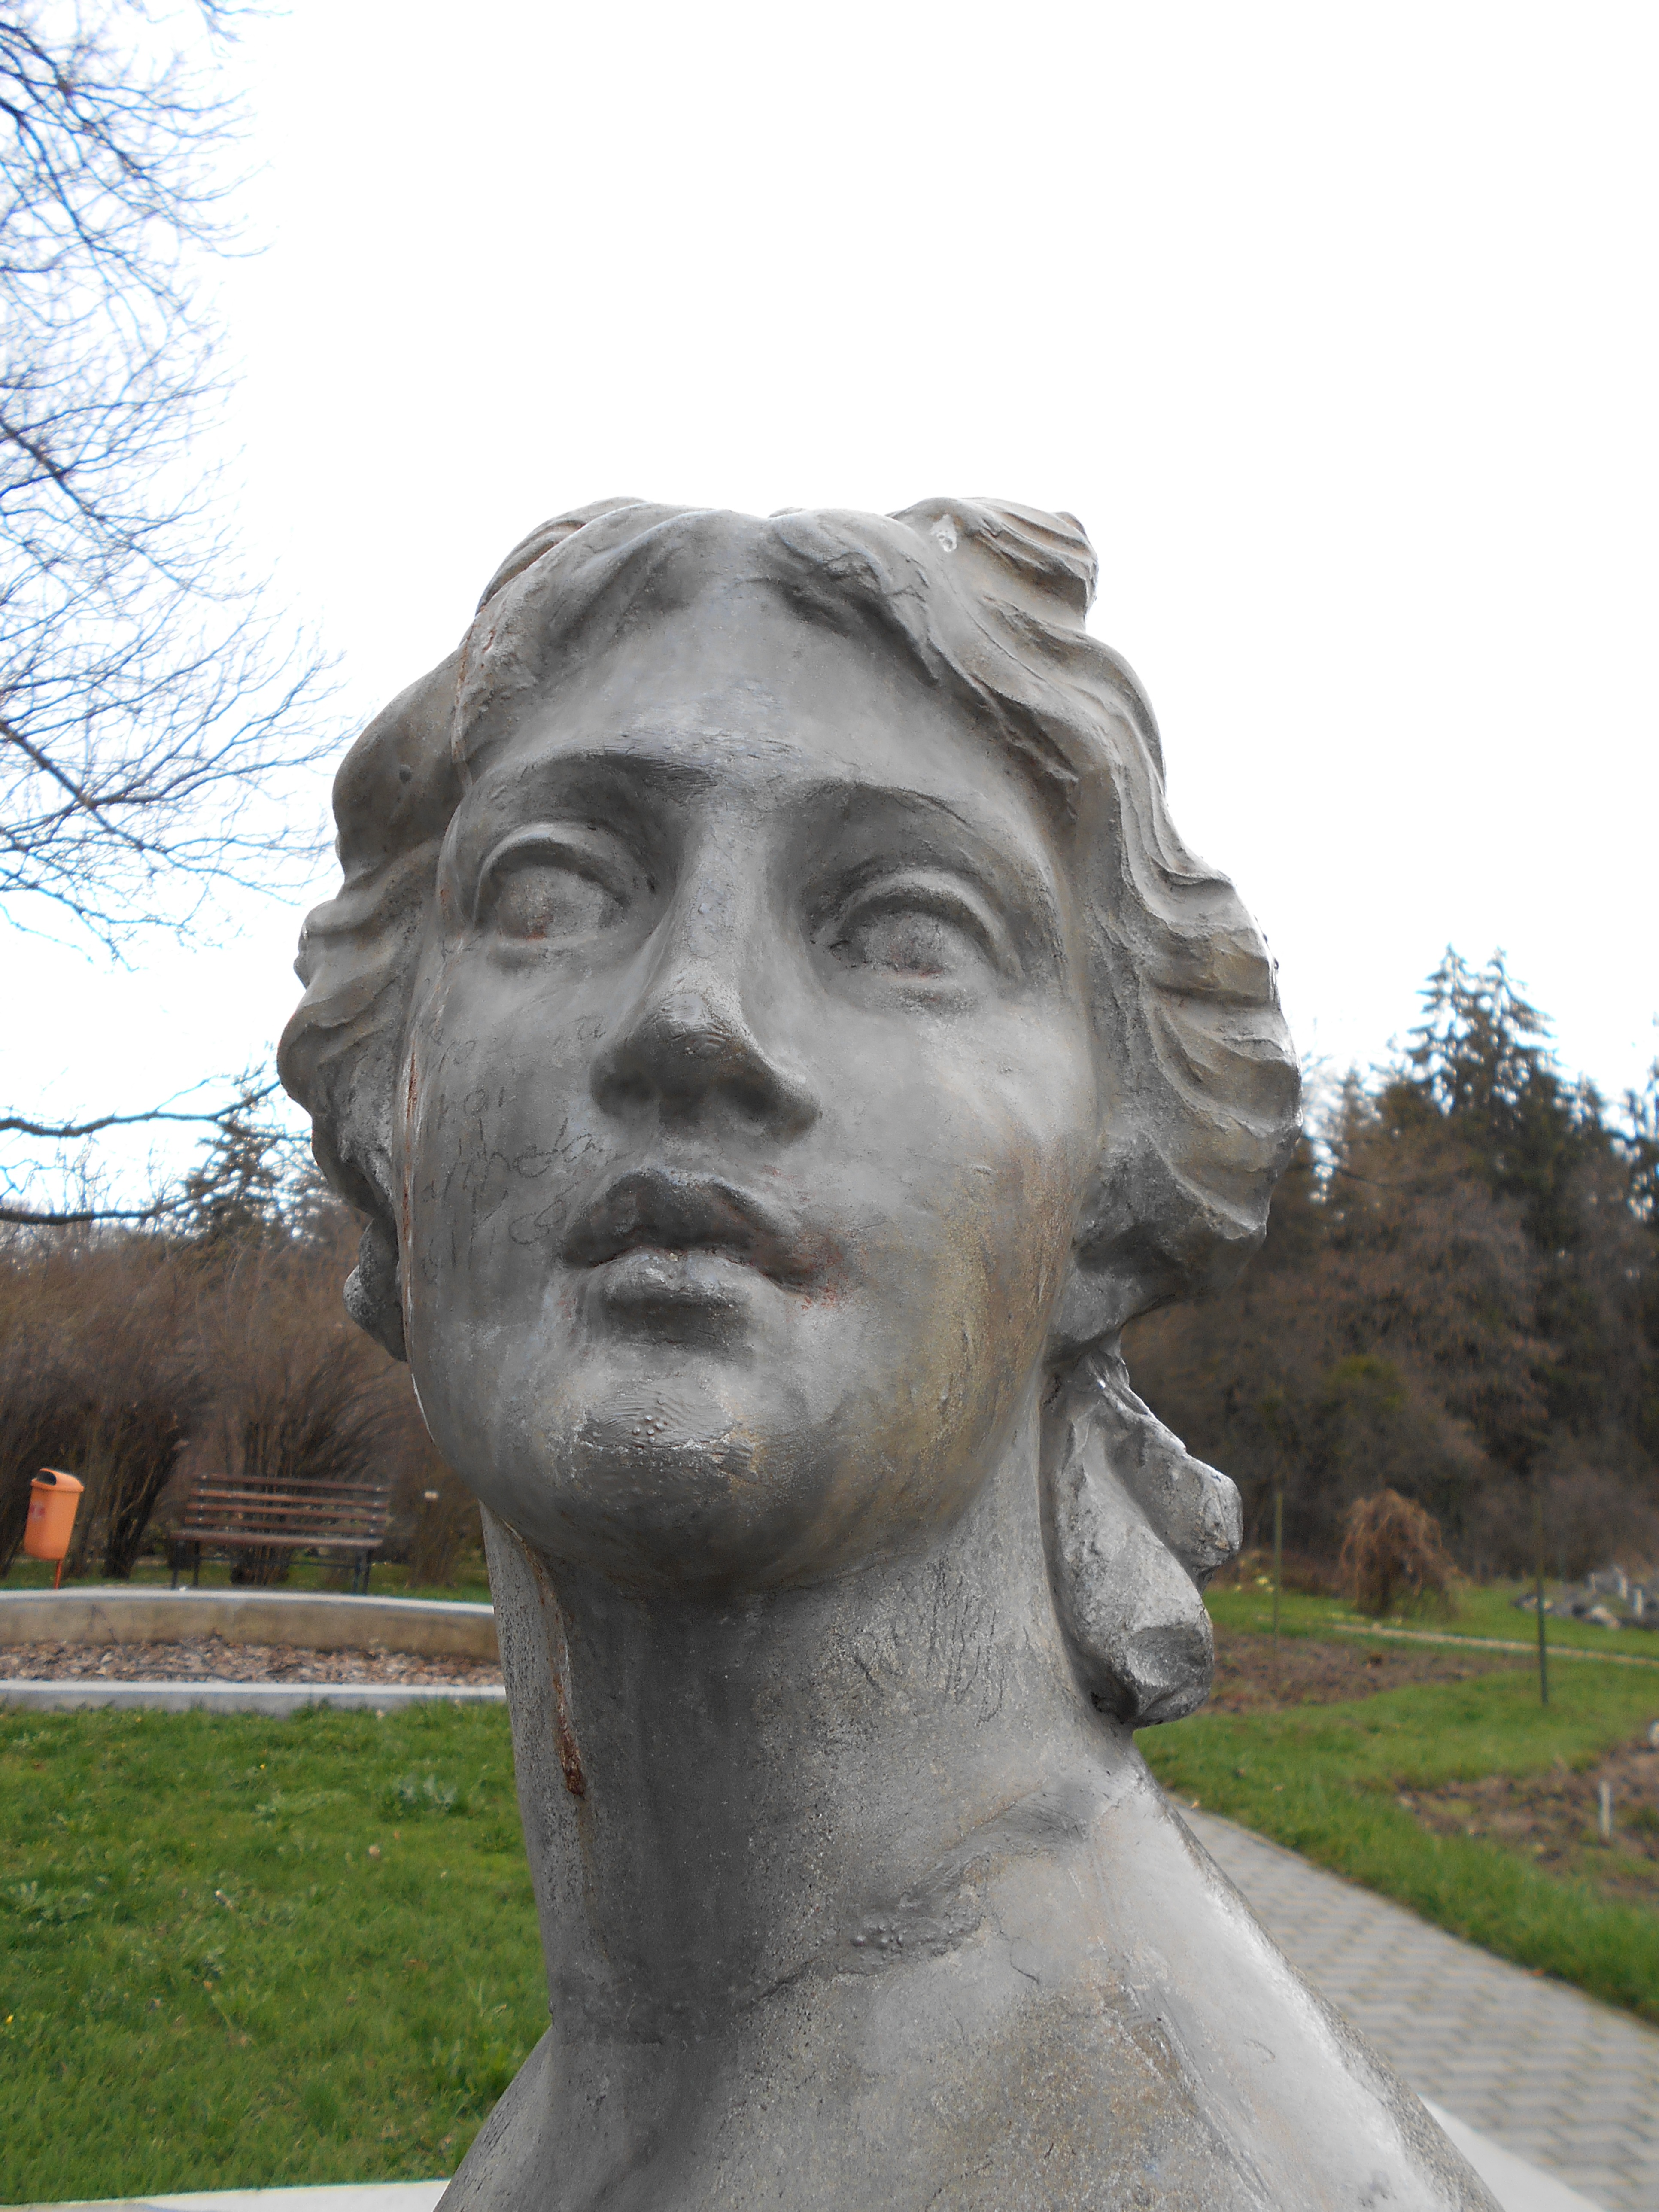
monument, europe, statue, portrait, sculpture, art, history, carving, romania, transylvania, stone carving, cluj napoca, nonbuilding structure, napoca